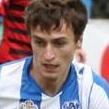
Age: 20